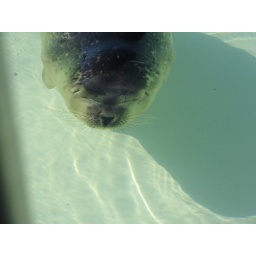
Young sea lion sleeping under water